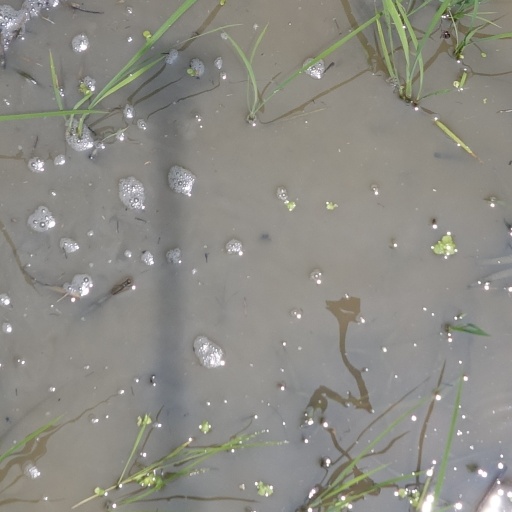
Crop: rice